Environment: real
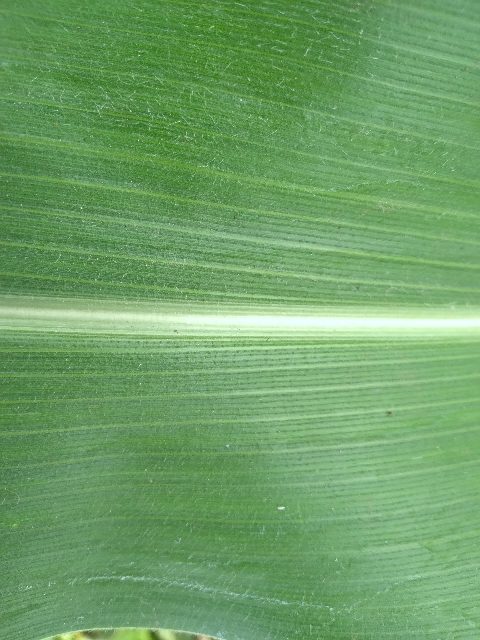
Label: healthy